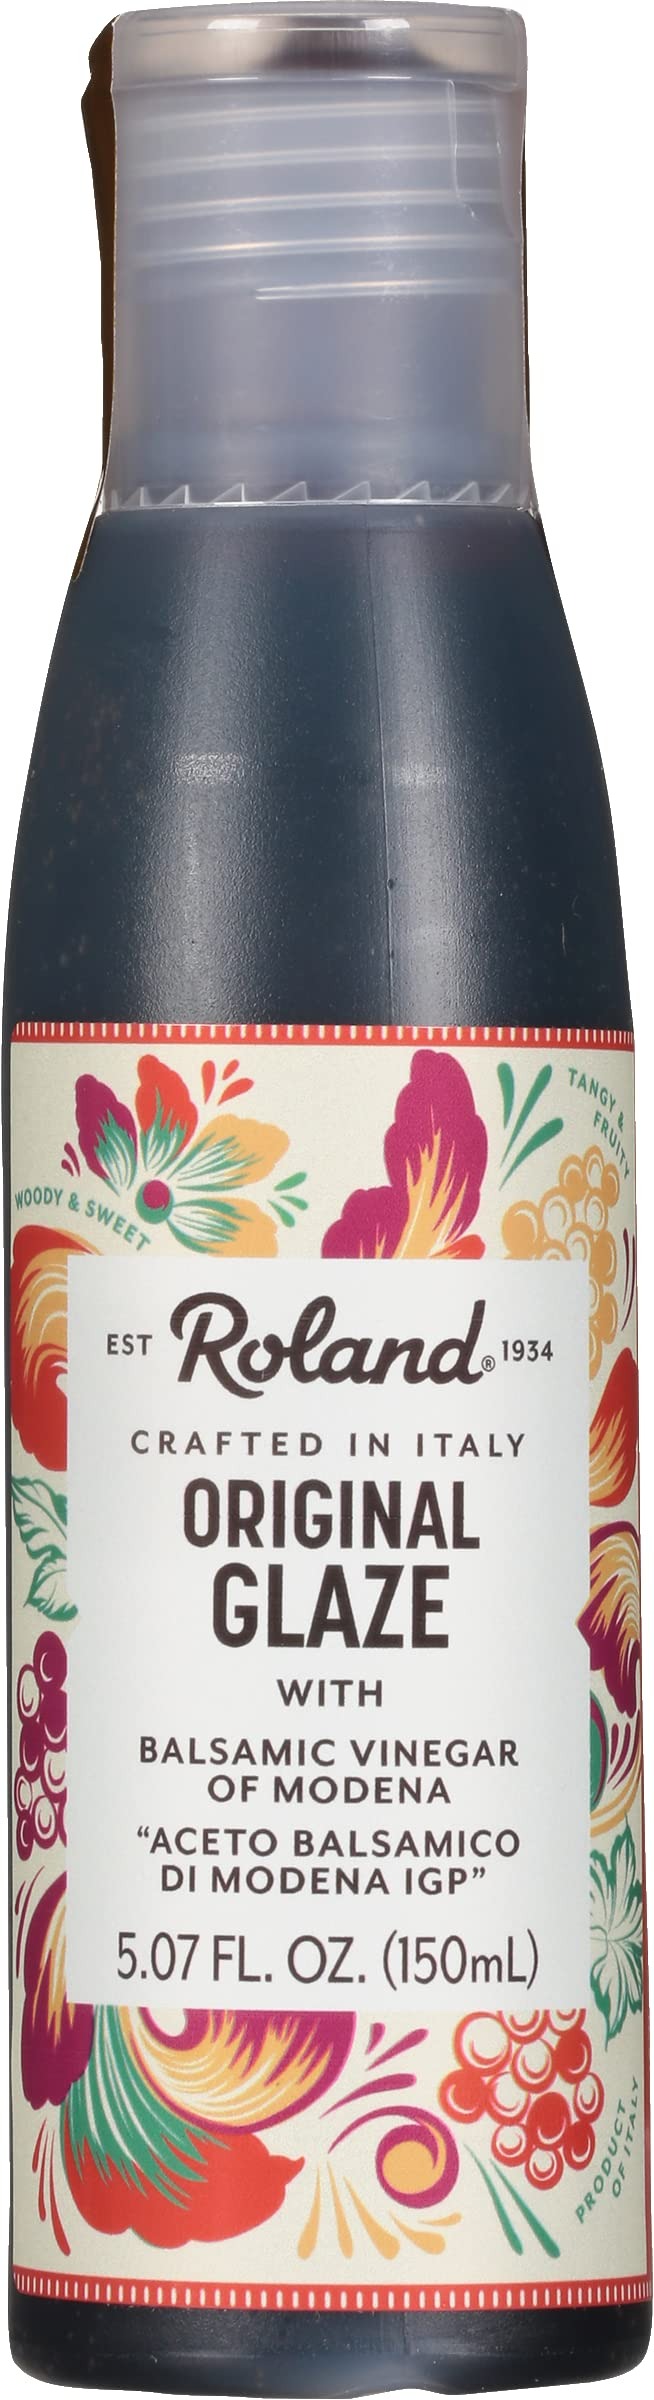
Item Name: Roland, Balsamic Glaze, 5.07 Fl Oz
Bullet Point 1: BALSAMIC REDUCTION: Balsamic reduction is also known as balsamic glaze which is a thick syrup consistency made from balsamic vinegar
Bullet Point 2: AUTHENTIC BALSAMIC VINEGAR: Roland Foods Balsamic glaze is made from authentic balsamic vinegar of Modena, Italy and has a distinctive sweet and tart flavor combination
Bullet Point 3: CONDIMENT: Drizzle balsamic glaze over bruschetta, salads, grilled vegetables, pasta, fish, fruit, desserts and more. The tart and sweet balsamic flavor complements endless food options
Bullet Point 4: DRESSINGS AND MARINADES: Balsamic vinegar glaze added to olive oil creates a light and flavorful Italian balsamic vinaigrette dressing enjoyed on mixed green salads, or a lovely marinade for grilled meats and vegetables
Bullet Point 5: SILKY SMOOTH: Roland Foods Balsamic Vinegar Glaze is a superior balsamic reduction glaze with a silky smooth texture adding that finishing touch to your meal presentations
Value: 5.07
Unit: Fl Oz

Price: 16.95